Cinema of Georgia

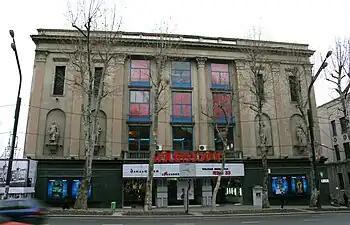
Former Rustaveli Cinema, Tbilisi

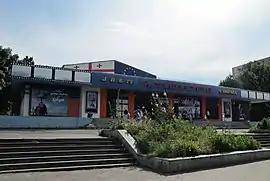
Rustaveli cinema in Rustavi

The cinema of Georgia has been noted for its cinematography in Europe. Italian film director Federico Fellini was an admirer of the Georgian film: "Georgian film is a completely unique phenomenon, vivid, philosophically inspiring, very wise, childlike. There is everything that can make me cry and I ought to say that it (my crying) is not an easy thing."